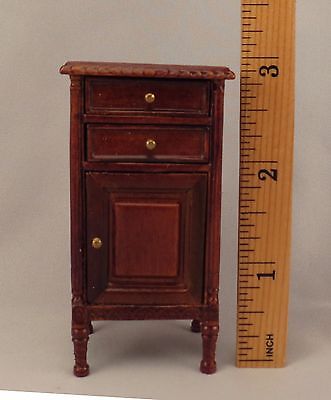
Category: cabinet